Apahida necropolis

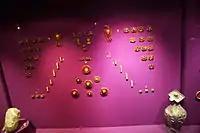
The hoard displayed in the National Museum of Romanian History

At Apahida, near Cluj-Napoca, three princely tombs attributed to the Gepids were found in 1889, 1968, and 1979 respectively. Located on the right bank of the Someșul Mic River and near the former Roman road that ran between Napoca and camps on Someș River (Gherla, Cășeiu), the tombs occupy an area no greater than 500 m.